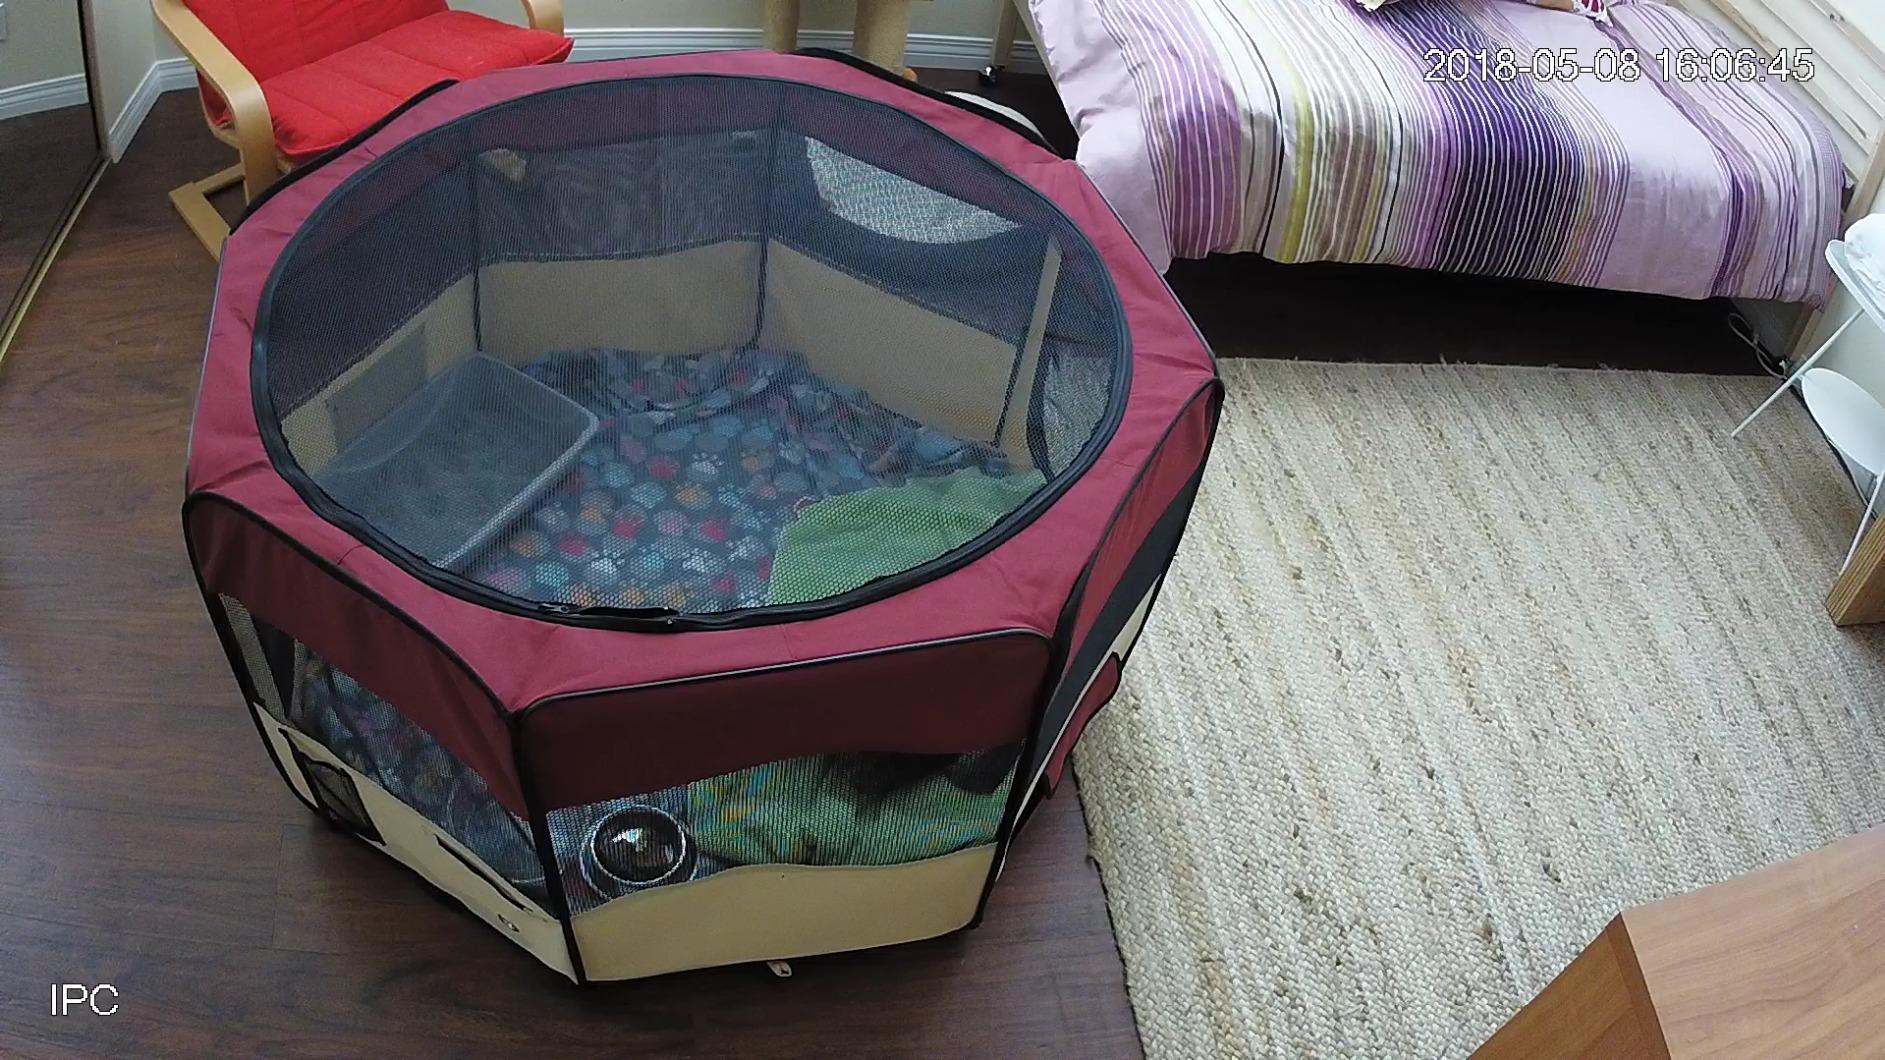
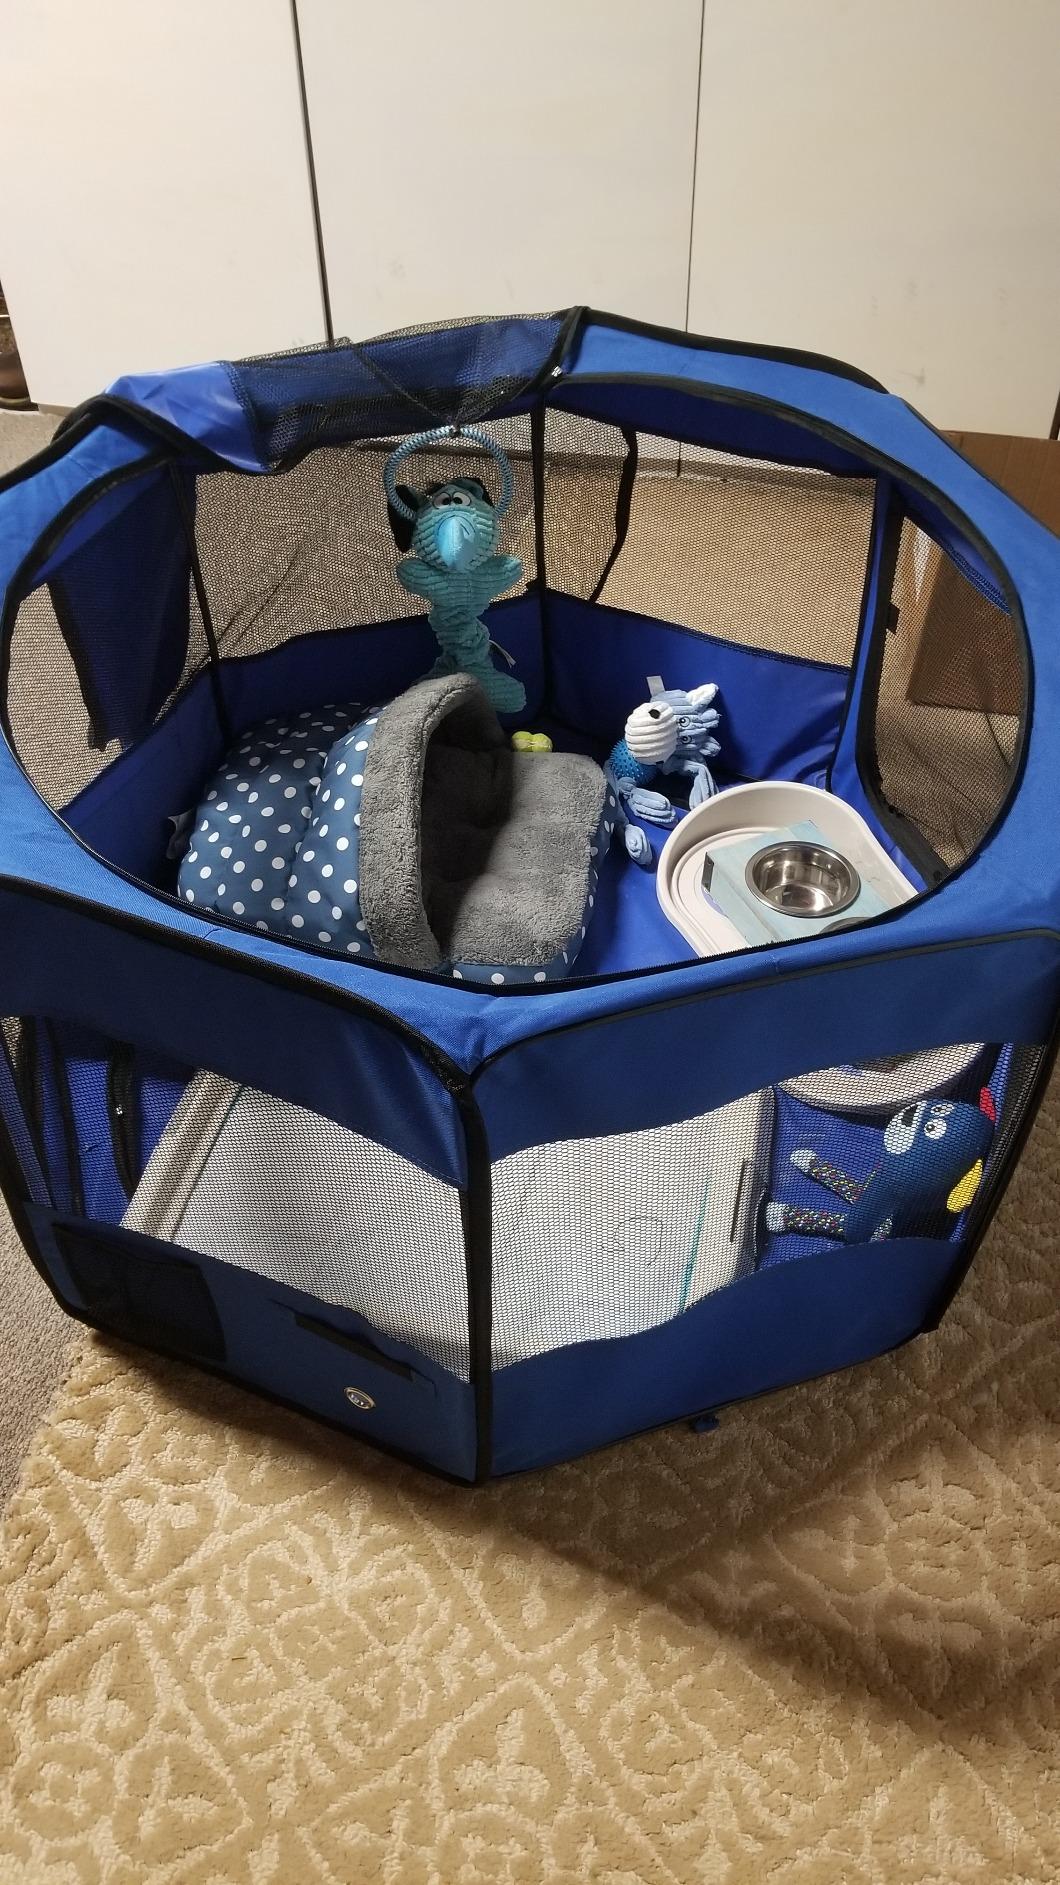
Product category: items_kennel
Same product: no